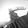
ASL letter: G